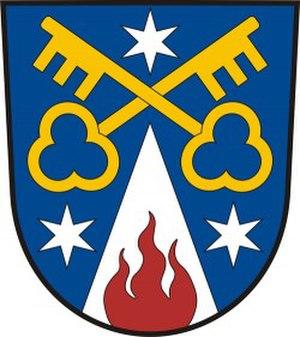
Šimanov est une commune du district de Jihlava, dans la région de Vysočina, en République tchèque. Sa population s'élevait à 207 habitants en 2018.